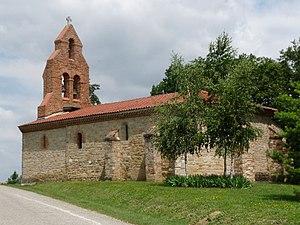
Eglise de Prunet, Haute-Garonne, France
Prunet est une commune française située dans le département de la Haute-Garonne en région Occitanie.
La liste des églises de la Haute-Garonne recense de manière exhaustive les églises situées dans le département français de la Haute-Garonne.